Retford

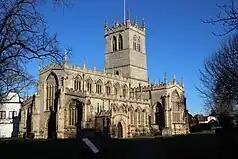
St Swithun’s Church

Retford, also known as East Retford, is a market town in the Bassetlaw District in Nottinghamshire, England. It lies on the River Idle and the Chesterfield Canal. Retford is located east of Sheffield, west of Lincoln and north-east of Nottingham. The population at the 2021 census was 23,740. It is near North Wheatley. The town is bypassed by the A1 road.